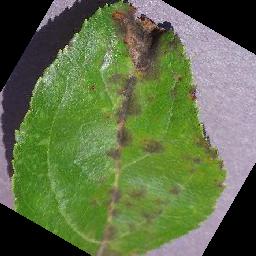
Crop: apple
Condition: scab